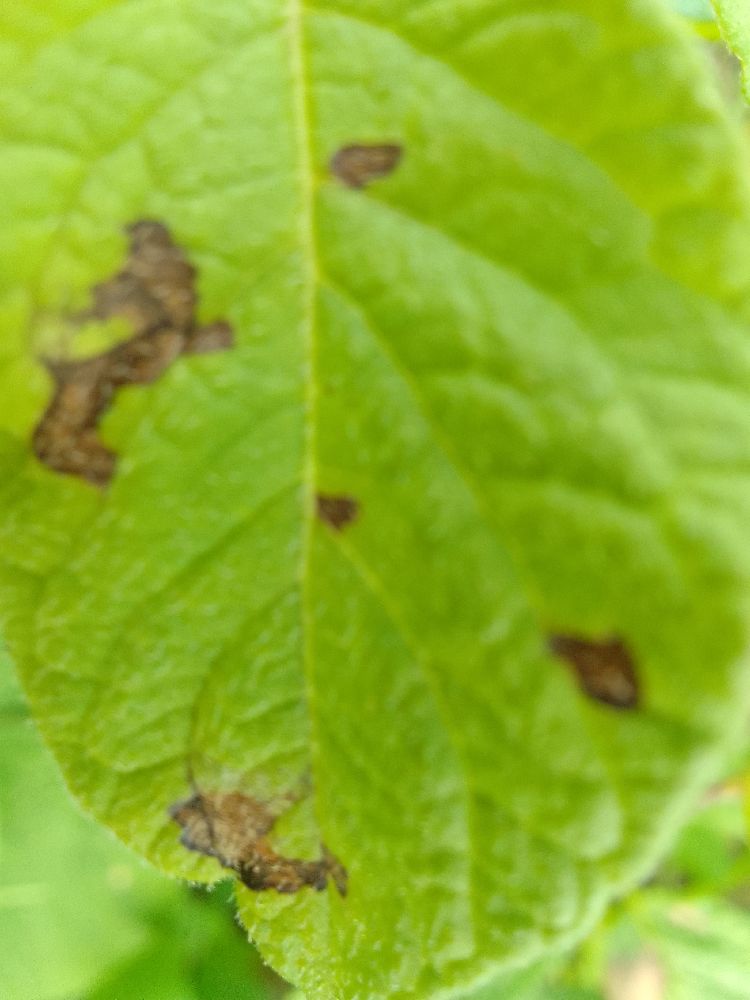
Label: Early blight